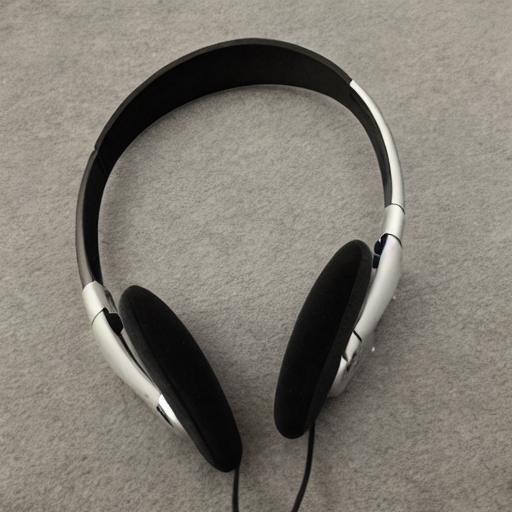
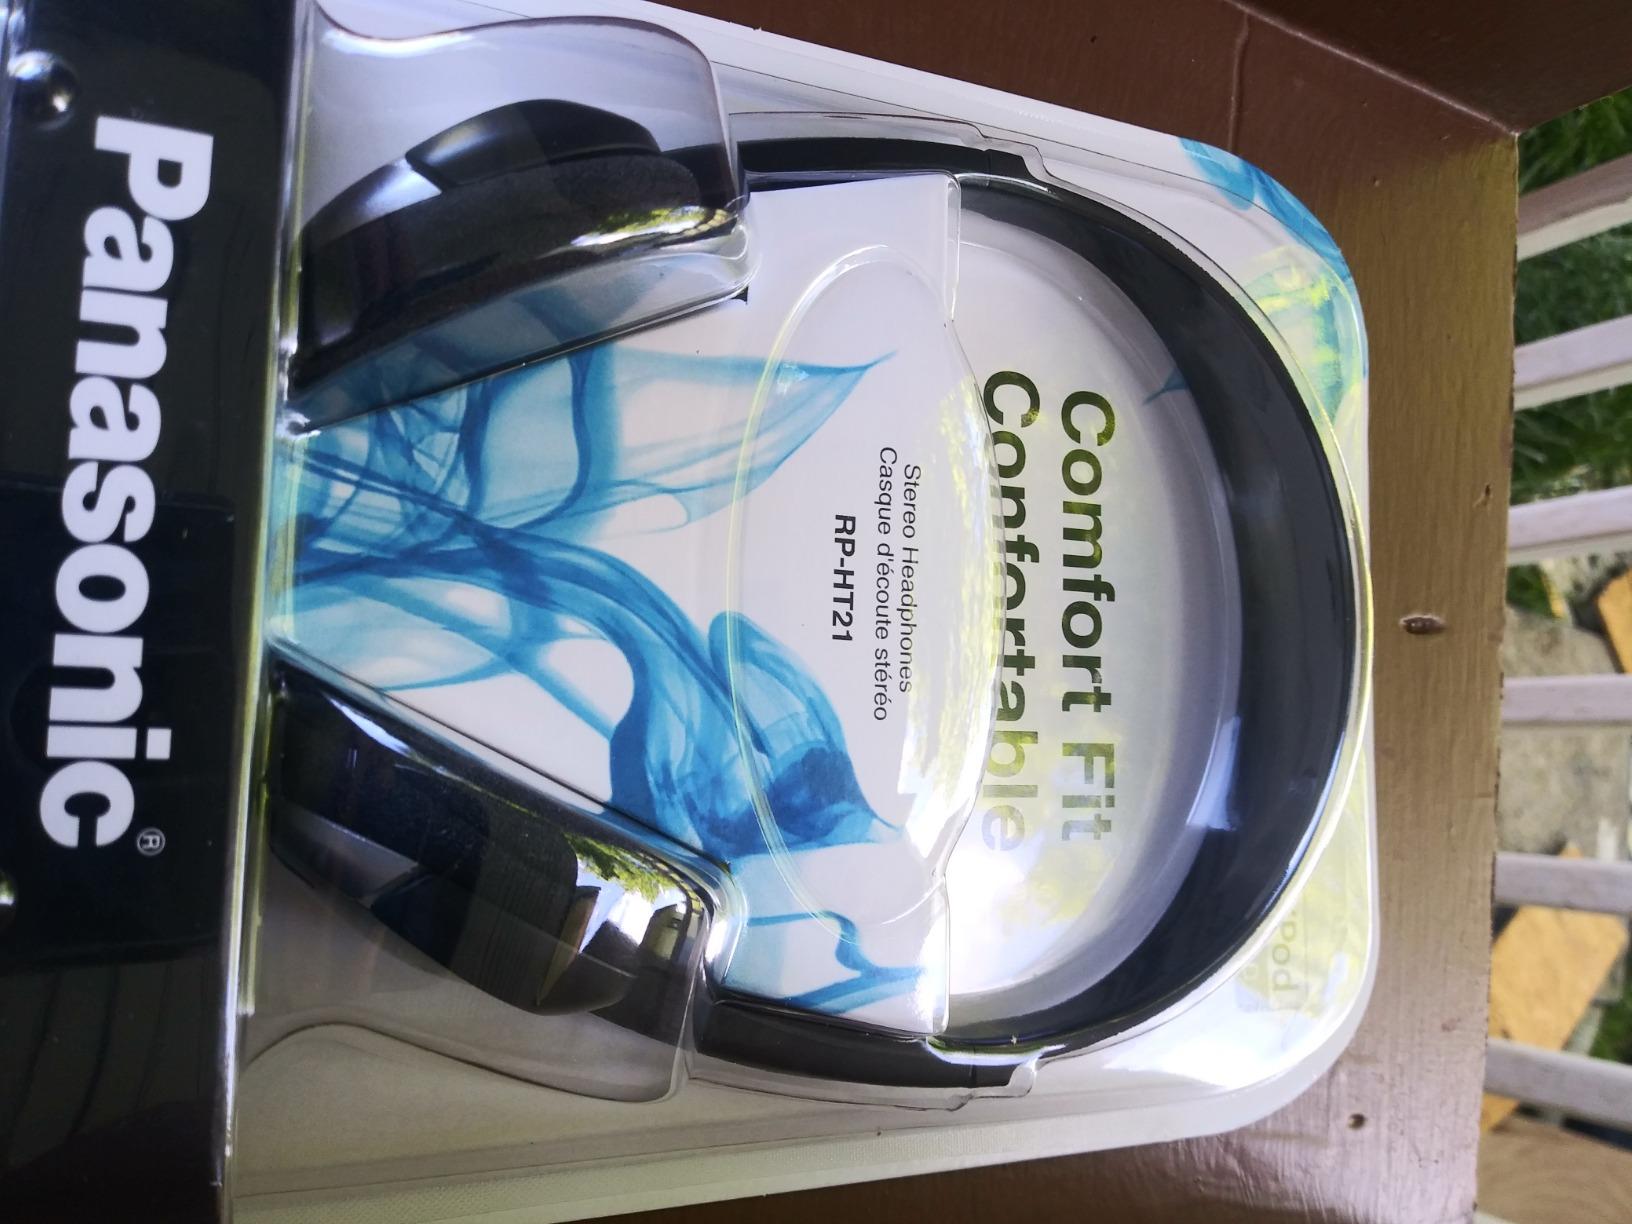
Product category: headphones
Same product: no